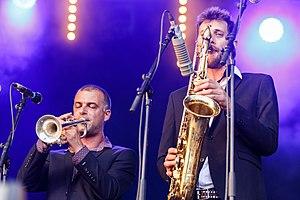
Jim Murple Memorial en concert au festival de Buguélès à Penvénan (22) le 30 juillet 2016.
L'expression « section cuivre » désigne les cuivres d'un groupe de musique.